Easter

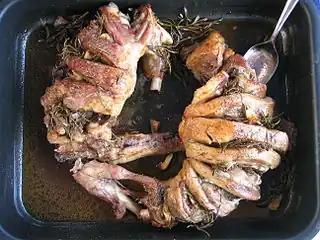
Abbacchio, a lamb preparation from the Italian Easter tradition

Traditional Italian dishes for the Easter period are abbacchio, cappello del prete, casatiello, Colomba di Pasqua, pastiera, penia, pizza di Pasqua and pizzelle. Abbacchio is an Italian preparation of lamb typical of the Roman cuisine. It is a product protected by the European Union with the PGI mark. In Italy at Easter, abbacchio is cooked in different ways, with recipes that vary from region to region. In Rome it is roasted, in Apulia in the oven, in Naples it is cooked with peas and eggs, in Sardinia it is cooked in the oven with potatoes, artichokes and myrtle and in Tuscany it is cooked in cacciatore style. Other local preparations include frying and stewing. Colomba di Pasqua (English: "Easter Dove") is an Italian traditional Easter bread, the Easter counterpart of the two well-known Italian Christmas desserts, panettone and pandoro.